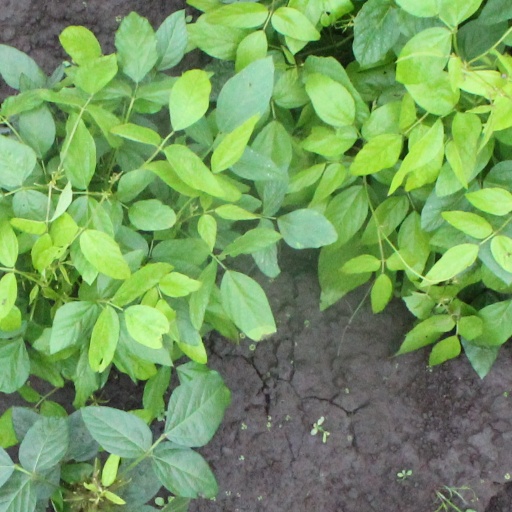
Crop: soybean